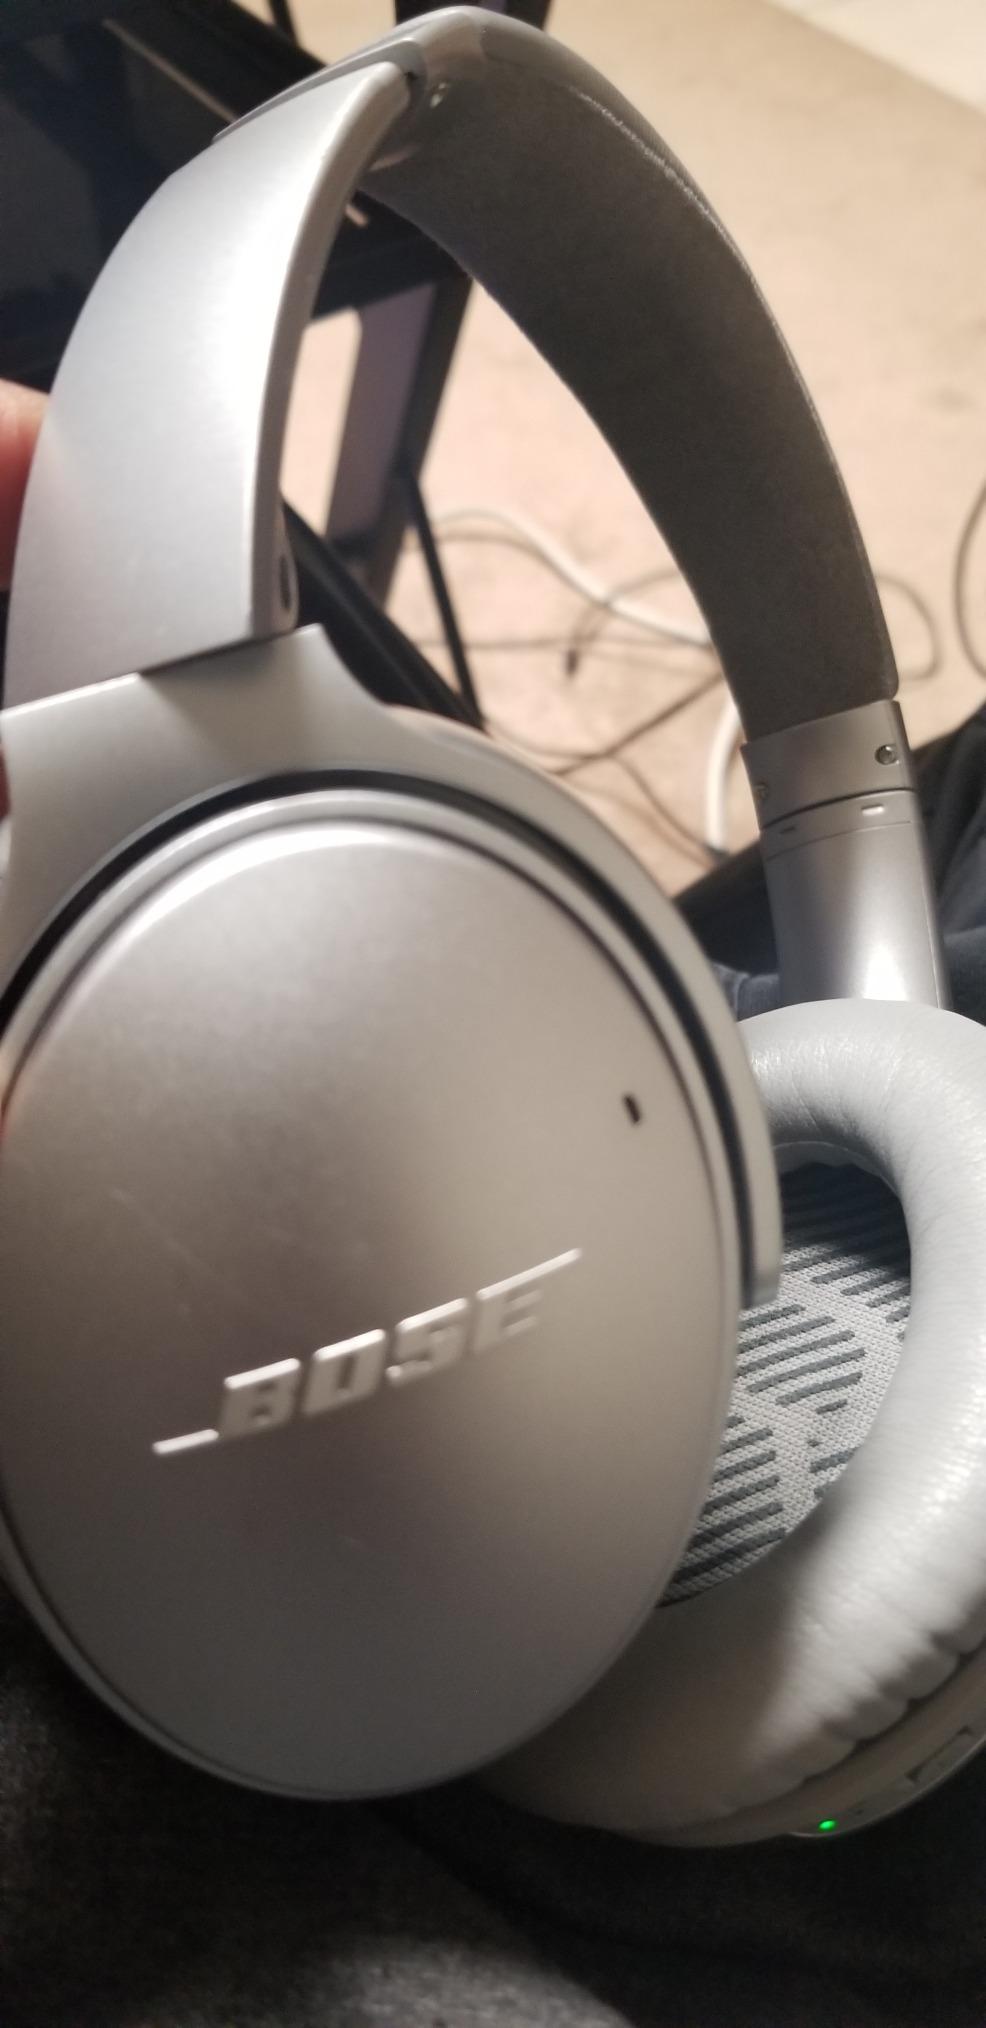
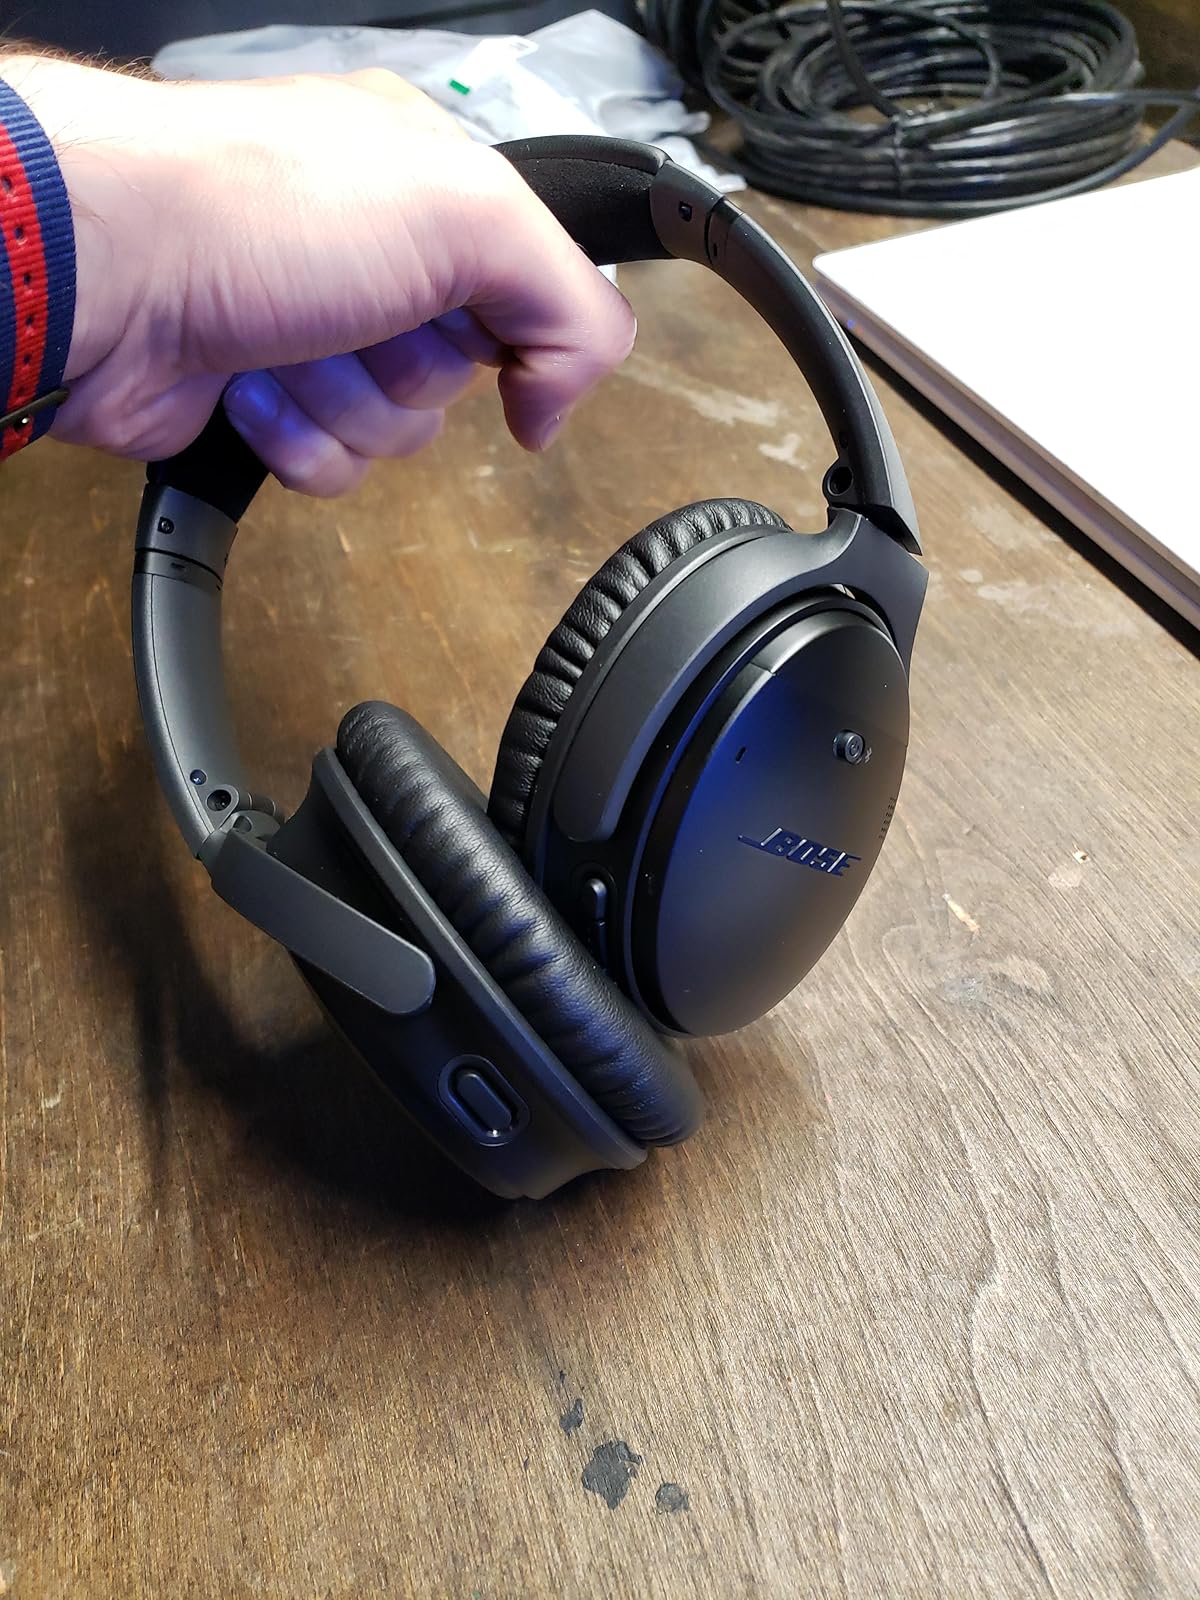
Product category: headphones
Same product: no